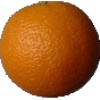
Label: orange